Question: Please indicate a possible affordance area of throw_javelin that can be used for throwing
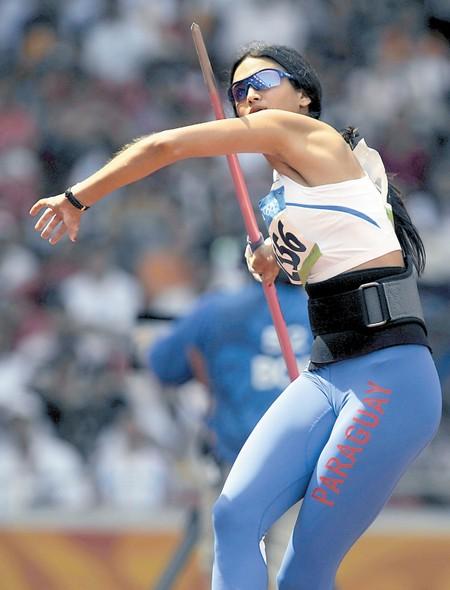
Answer: [181.123, 11.007, 305.261, 384.8]